The Missing (novel series)

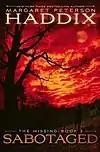

In this third volume of the series, Jonah and Katherine return Andrea, identified as the missing child Virginia Dare, to 1600, her correct time period from where she was kidnapped; she had been taken while in the process of burying the people and animals of the Lost Colony of Roanoke as per Croatoan Indian custom and had to finish the job, otherwise the island's legacy would poison relations between the Jamestown colonists who would be arriving in a few years and the local Native Americans and cause the colony to fail, creating major damage to history. During Jonah, Katherine and Andrea's time journey, the device used for their time travel, called an Elucidator, is lost, causing the children to arrive at Croatoan Island in 1600 not certain as to where or when they are. They discover that a man visited Andrea and wrongly convinced her to type in a code on the Elucidator which made it disappear, telling her it would take her back to the day her parents died, so she could rescue them. Eventually, they discover that they made it to Roanoke Island in 1600, and go to Croatoan Island. In the process, Andrea saves a man from drowning, who they discover is her grandfather, John White. Jonah, Katherine, and Andrea find that their attempt to fix time by sending Andrea back is being thwarted by a man who calls himself Second. Second is a projectionist (computer simulation and prediction specialist) for the time agency that may have messed up time forever. Along the way they meet two of the other missing children, Brendan and Antonio, who were mysteriously sent back to their original time by Second. While on Croatoan Island, Andrea changes time itself and is reunited with her grandfather as Virginia Dare. It turns out Brendan and Antonio are adopted Native Americans, Brendan an African boy dumped off a Spanish slave ship, Antonio an orphaned Spaniard fled from service as a cabin boy, both taken into the Croatoan tribe, who became excellent artists, and that Virginia Dare/Andrea originally buried the bones on Croatoan Island that she was supposed to bury, saving it from being a reminder of the plague that killed the Roanoke colonists and Croatoan Indians. Second appears and Jonah and Katherine are saved by JB, only to be hurled into another time (1611).